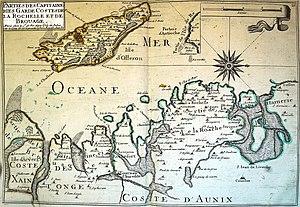
relevé par C. Tassin.
Charron est une commune du Sud-Ouest de la France située dans le département de la Charente-Maritime.
Le golfe des Pictons est un ancien golfe de l'océan Atlantique qui se trouvait dans les départements français actuels de la Charente-Maritime, des Deux-Sèvres et de la Vendée. Il est la partie septentrionale d'un phénomène plus vaste de transgression marine ayant affecté le littoral atlantique entre la Garonne et la Loire, au début de l'Holocène. Ainsi, deux autres golfes, moins amples, s'ouvraient de part et d'autre de l'estuaire de la Charente : le golfe des Santons, correspondant aujourd'hui aux marais de Rochefort et de Brouage. Une ultime avancée de la mer existait encore plus au Sud, dans l'estuaire de la Seudre.
La presqu'île d'Arvert est une région naturelle située en Charente-Maritime, dans le sud-ouest de la France. Elle correspond à la partie nord-ouest du Royannais.